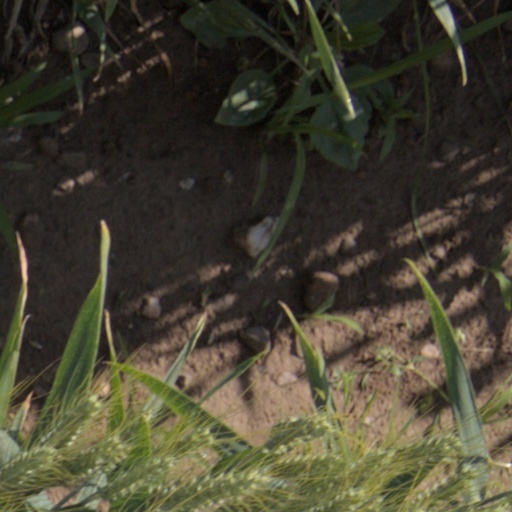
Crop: wheat